Ariel Rios

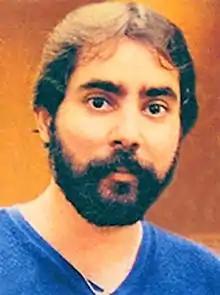
ATF Special Agent Ariel Rios

Ariel Rios (April 5, 1954 – December 2, 1982) was an undercover special agent for the United States Bureau of Alcohol, Tobacco, Firearms and Explosives (ATF), killed in the line of duty. He was a member of the Presidential anti-drug task force in South Florida.